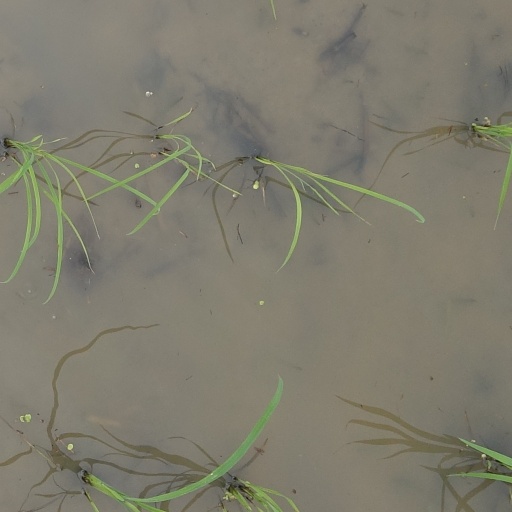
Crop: rice